Ceremonial Drum of the Senufo People

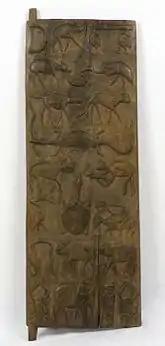
Example of bas-relief carving on a door by the Kulebele

The drum is thought to have been made within a Senufo community, in the Ivory Coast, sometime between the years of 1930 and 1950. The style is similar to that of the Kulebele artisans, known in particular for traveling to the commissioning patron in order to complete their work in person. The drums iconography and bas-relief motifs indicate the drum as having been most likely manufactured in eastern Kulebele settlements of the Mbengue region, where similar caryatid designs have been located by researchers. The aesthetic of the drum has been appreciated within collections and exhibitions, since its acquisition by Charles Ratton in 1957. Charles Ratton, a famous art dealer in his own right, recognized the importance aesthetic elements, which lay within the untapped realm of African art, and pushed for its display across the art world. The first record of exhibition of the object is at Cannes, France, Palais Miramar, Arts d'Afrique et d'Oceanie, from July 6 till Sept. 29, 1957. In 1963, the ceremonial drum began a tour of the American museums, which were just opening up to appreciating African art as more than just an exotic fascination; New York, Museum of Primitive Art, Senufo Sculpture from West Africa (Feb. 20 – Mar. 5, 1963); traveled to Art Institute of Chicago (July 12 – Aug. 11, 1963), Baltimore Museum of Art, (Sept. 17 – Oct. 27, 1963) cat. no. 117 (not ill.) In 1965 the object was sold to |Harry A. Franklin, relocating to Beverly Hills, California from the museum shelves. However, it was not long before it was again displayed publicly in Berkeley, Calif., Lowie Museum, African Arts, 1967. It made its final appearance under the ownership of Harry A. Franklin, at the Smithsonian Institution exhibit, "Sounding Forms: African Musical Instruments", from Apr. 26 – June 18, 1989 It was then sold at Sotheby’s, New York to the Art Institute of Chicago where it has been displayed for various exhibits such as; "Senufo Woman and Art: A Caryatid Drum" (Apr. 27 – Oct. 27, 1991), and "For Hearth and Altar: African Ceramics" (Dec. 3, 2005 – Feb. 20, 2006). Currently, the object is on exhibition being shown in Cleveland and St. Louis for the exhibit, "Senufo: Dynamics of Art and Identity in West Africa", but it will return after March 6